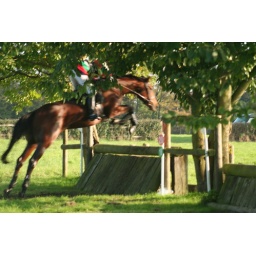
Elizabeth flying over the last fence